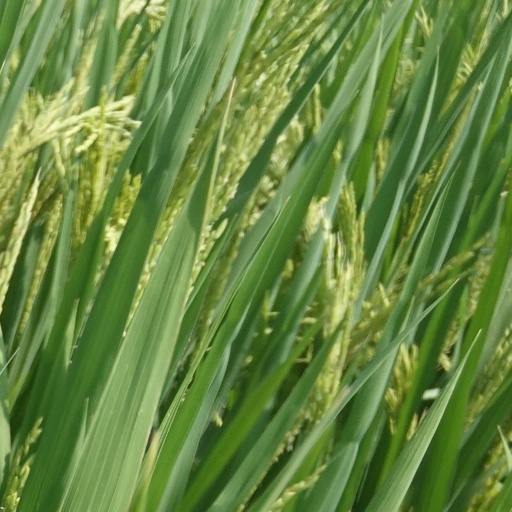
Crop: rice